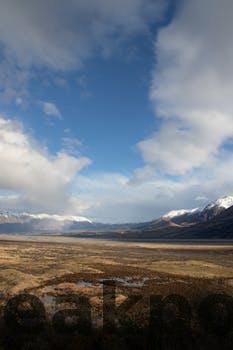
Label: Watermark